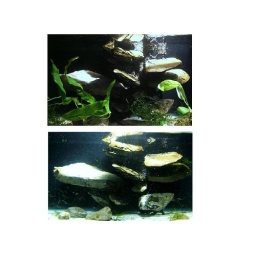
With some plants and none - water stirred up... See further photos to see it in fully planted ten.